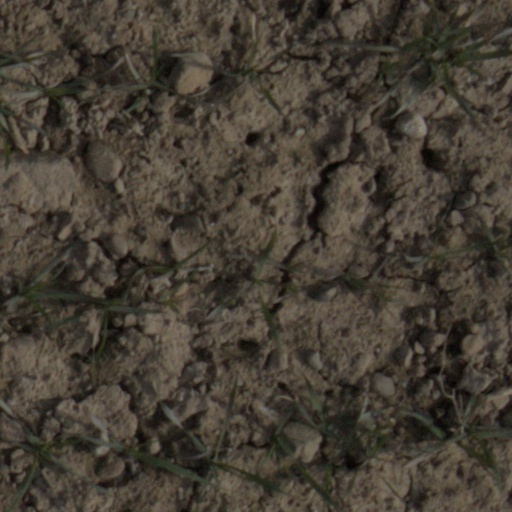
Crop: wheat